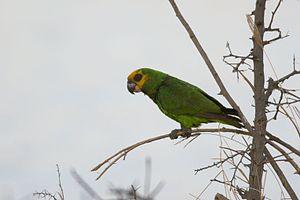
Le Perroquet à face jaune est une espèce d'oiseaux appartenant à la famille des Psittacidae.